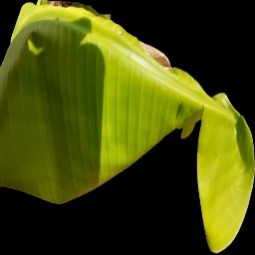
Label: Boron